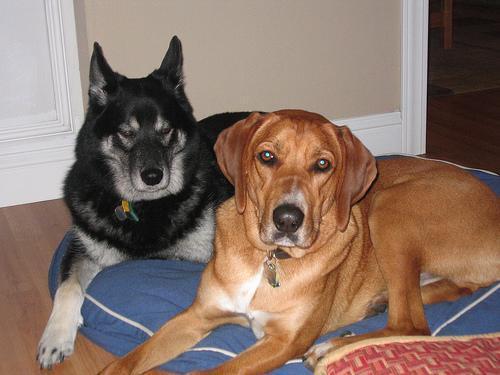
redbone